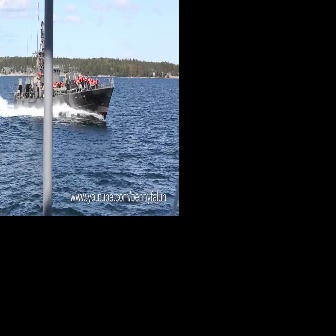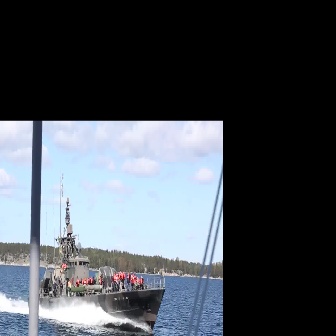
  Please identify the target specified by the bounding box [13,20,114,120] in the first image and locate it in the second image. Return the coordinates in [x_min,y_min,x_max,y_max] format.
Answer: [27,196,165,334]